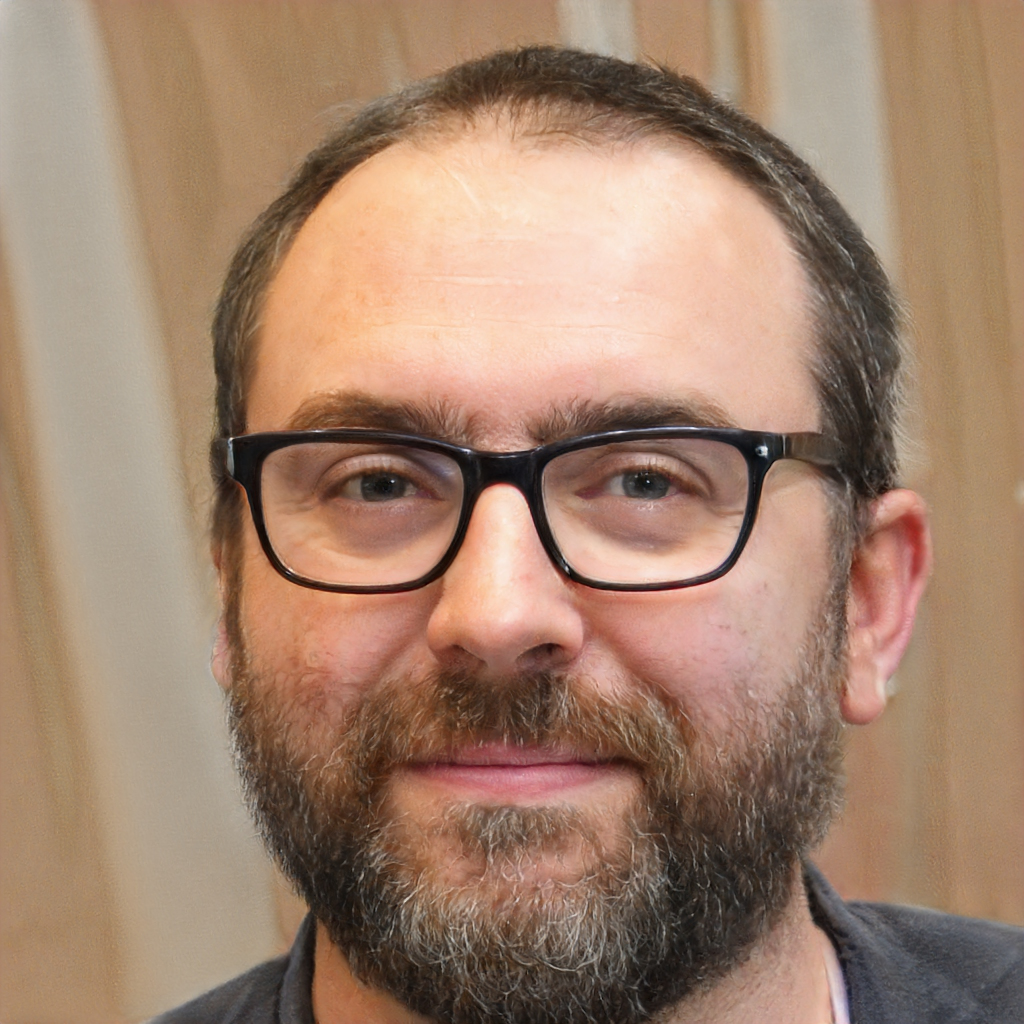
Gender: Male